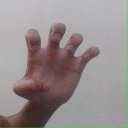
अक्षर: झ